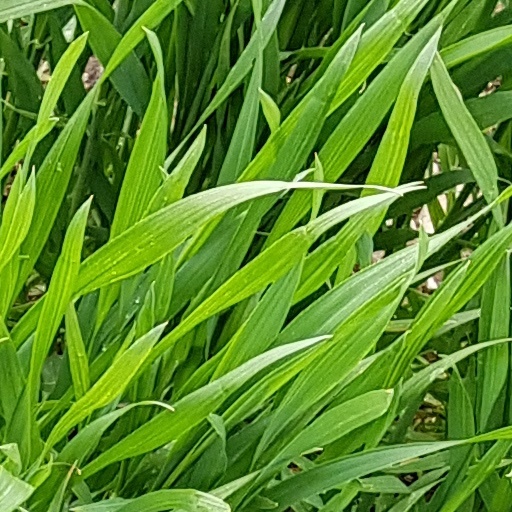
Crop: wheat